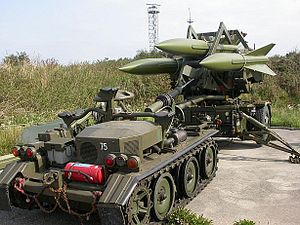
Stevnsfortet / Funktion
HAWK-launcher og -loader
Stevnsfortet, Hawk launcher og loader
Stevnsfortet mellem Rødvig og Højerup er hugget ind i Stevns Klint. Dets opgave var at kontrollere den sydlige indsejling til Øresund. Sammen med Langelandsfortet skulle det hindre Warszawapagtens store flådekapacitet i Østersøen i at få adgang til verdenshavene – bl.a. ved at bevogte søminefelter mod minestrygning.